Big Brother (British TV series) series 14

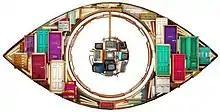
Series fourteen logo

Big Brother 2013, also known as Big Brother 14 and Big Brother: Secrets and Lies, was the fourteenth series of the British reality television series "Big Brother". It launched on 13 June 2013 on Channel 5 and 5*, and lasted for 68 days, ending on 19 August 2013. It was part of a new two-year contract with Endemol, which secured the show until 2014. It was the third regular series to air on Channel 5 and the seventh series of "Big Brother" to air on the channel since they acquired the show. The series was won by 23-year-old Sam Evans from Llanelli. He won the full £100,000 prize fund, making him the first winner since 2010 to do so.